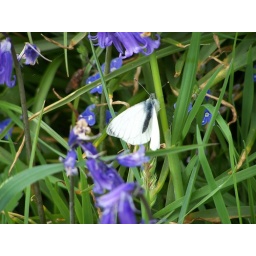
cabbage white butterfly in bluebells